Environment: real
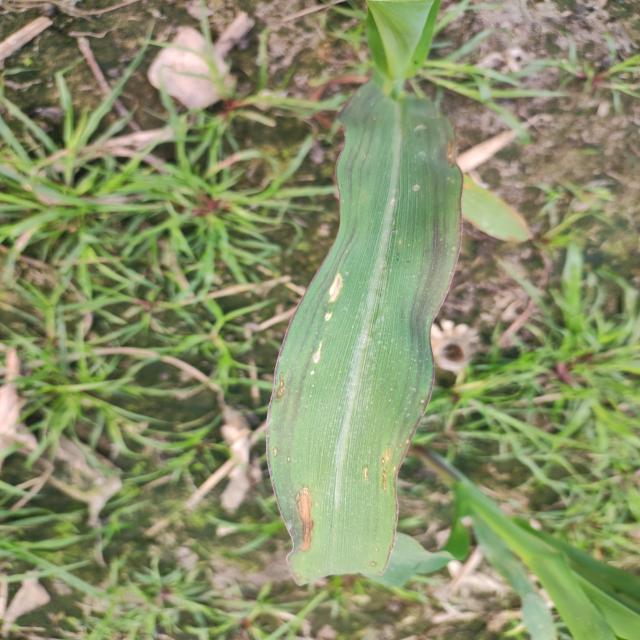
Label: phosphorus_deficiency